Curran (material)

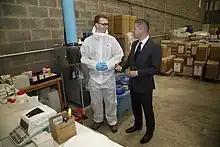
Scottish Finance Minister Derek Mackay visits a Cellucomp facility in 2017.

Root vegetables were selected over wood or cotton, which are more widely used in the production of nanofibres, because root vegetables grow faster and are easier to process. During early development, Whale and Hepworth's team bought large quantities of carrots from local grocery stores, finding them a cheap and convenient source of cellulose. They would typically buy four shopping trolleys full of carrots at a time, until their local stores could no longer keep up with the volume required and refused to sell them more carrots. After this, the scientists switched to purchasing B-grade carrots not fit for consumers directly from farmers.